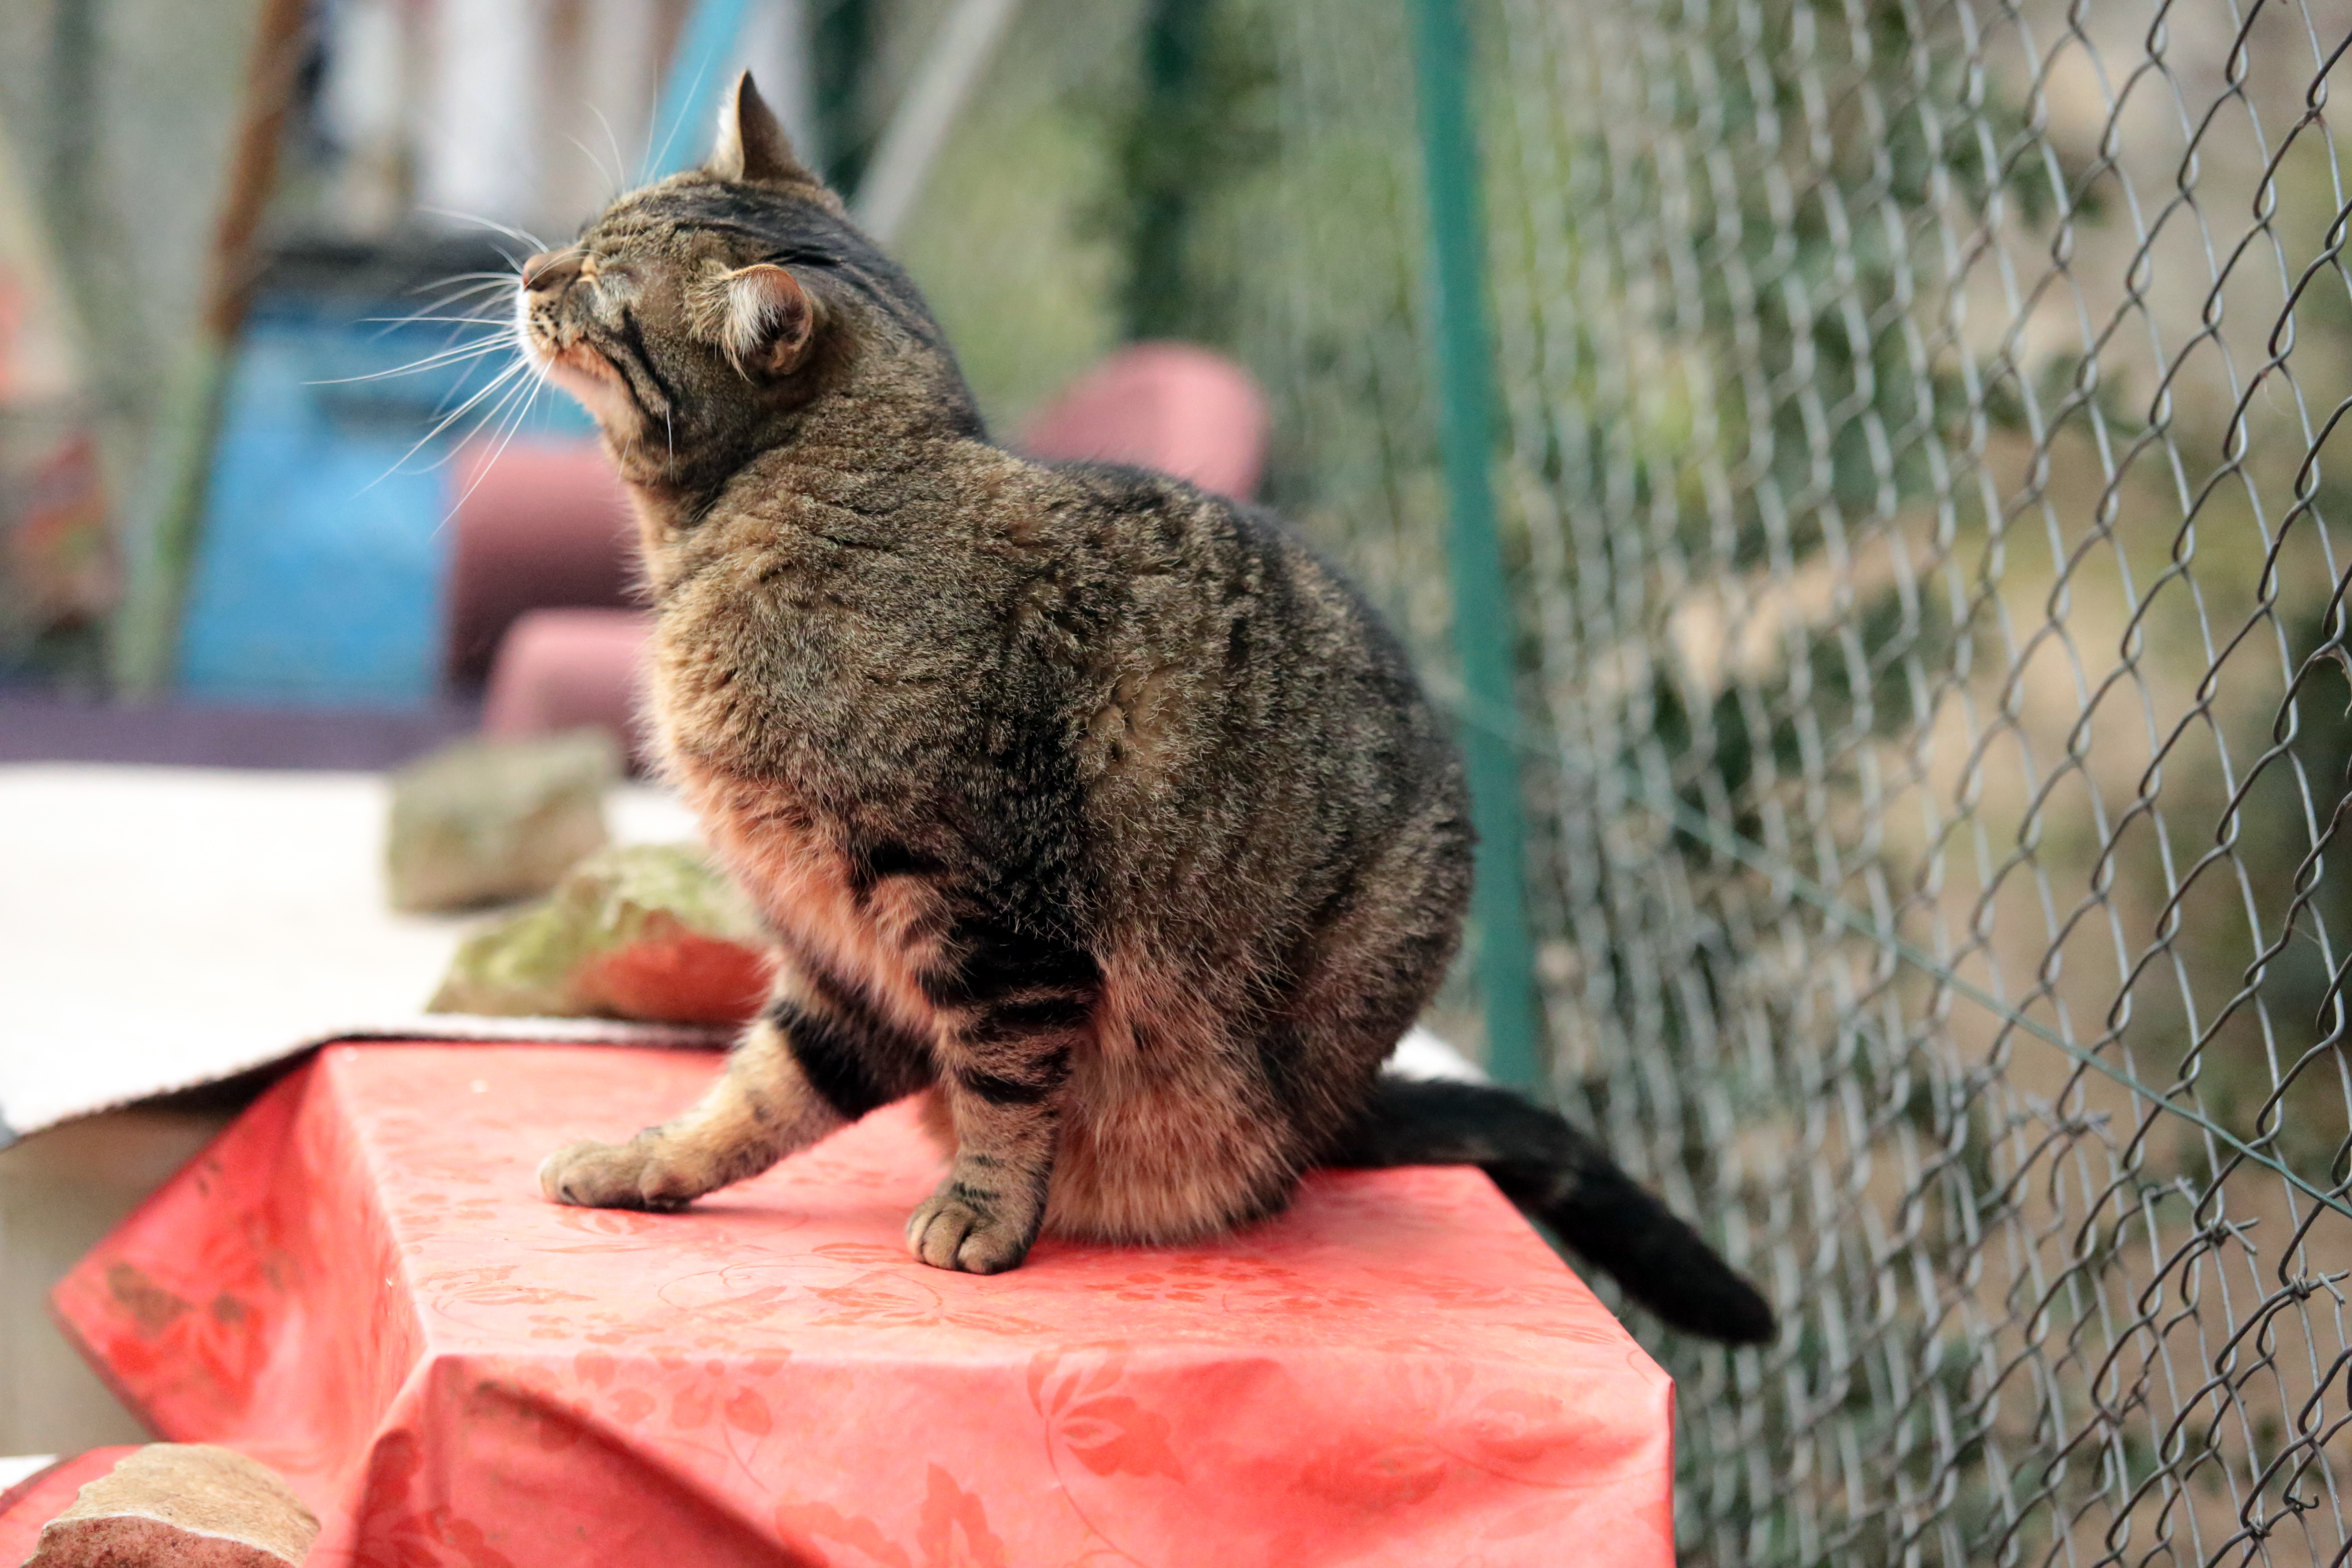
europe, cat, canon, mammal, fauna, shelter, whiskers, midi, vertebrate, refuge, animaux, isasza, chats, southfrance, sdfrankreich, zuidfrankrijk, mditerrane, languedocroussillon, hrault, enclos, katzen, exterieur, brissac, associationperle, tierheim, chatterie, poezen, protectionanimale, flins, protectionfline, katzenschutz, masdulamalou, dierenazyl, posture, grattage, small to medium sized cats